NSW Law Reports

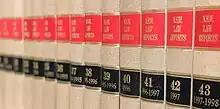
Bound volumes of the NSWLRs.

Cases reported in the NSWLR are selected by the Editor on the basis of their significance in relation to the interpretation, development or application of the law in New South Wales. Of the thousands of judgments delivered each year by the Supreme Court of New South Wales (including the Court of Appeal and Court of Criminal Appeal) only a fraction are selected for reporting.